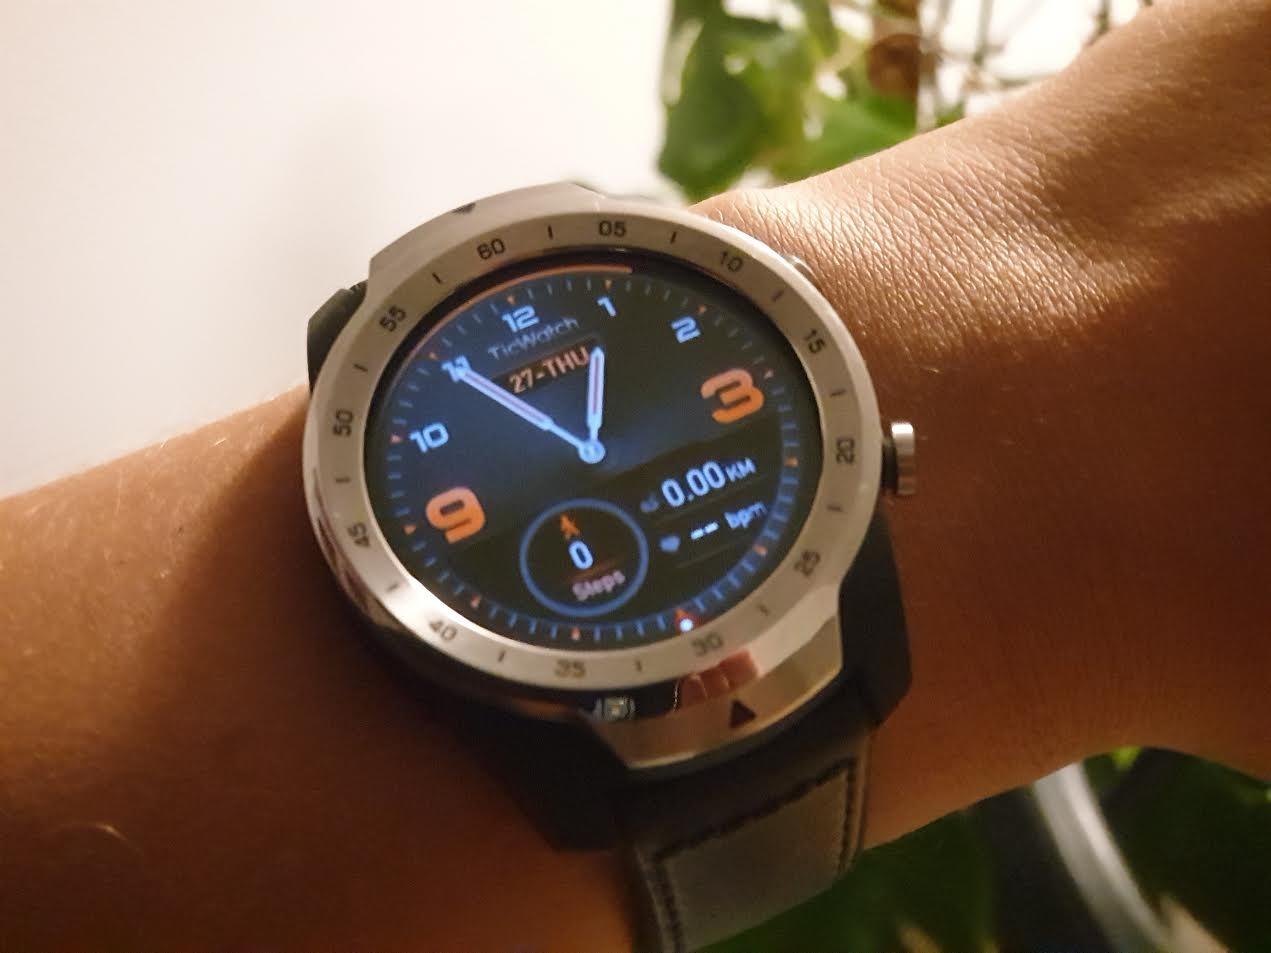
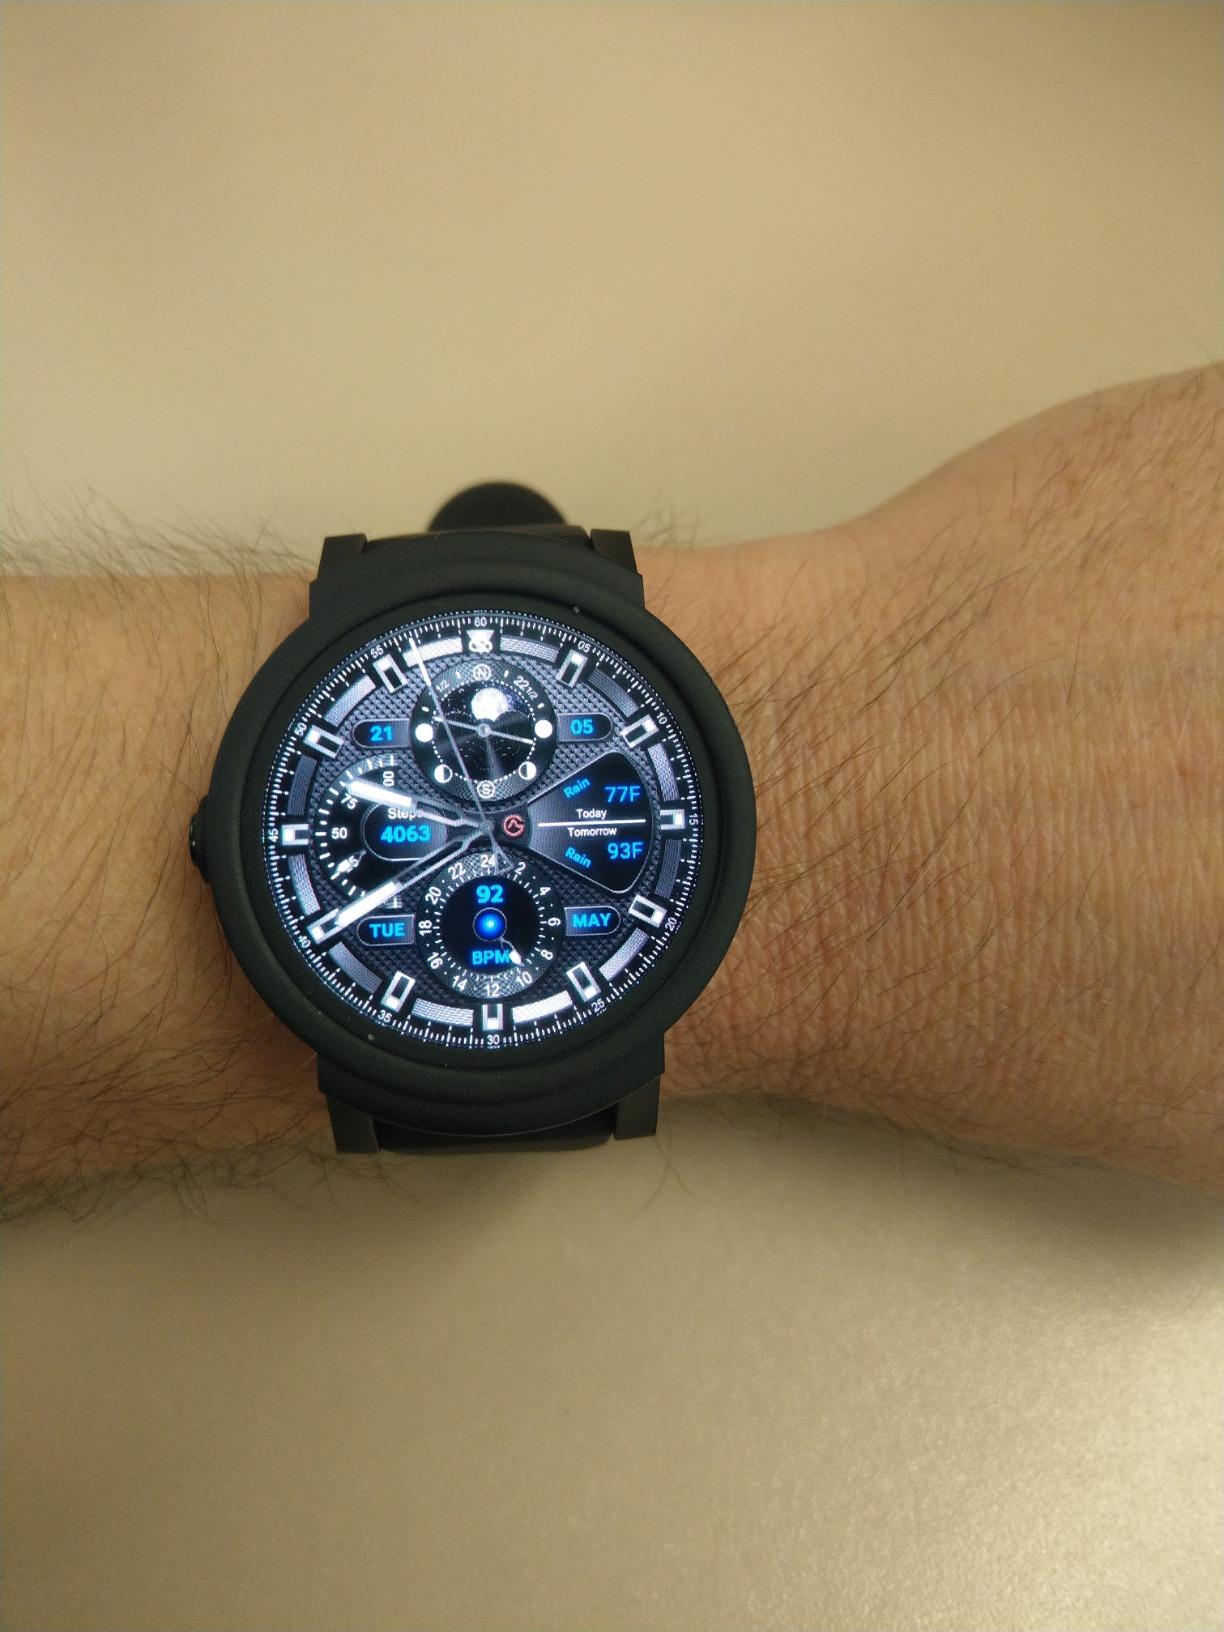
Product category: smartwatch
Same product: no